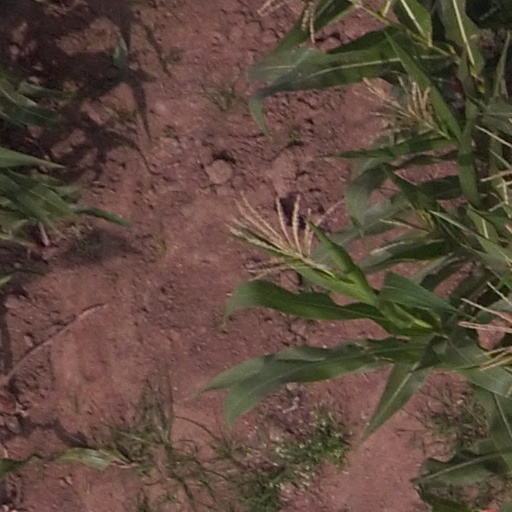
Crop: maize; corn